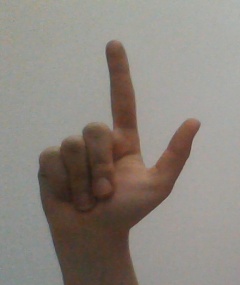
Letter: laam